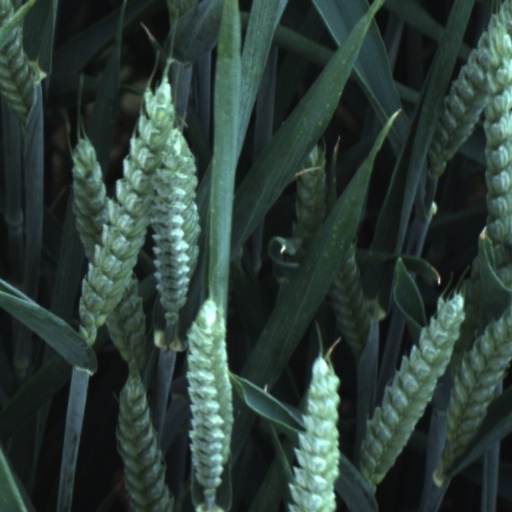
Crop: wheat